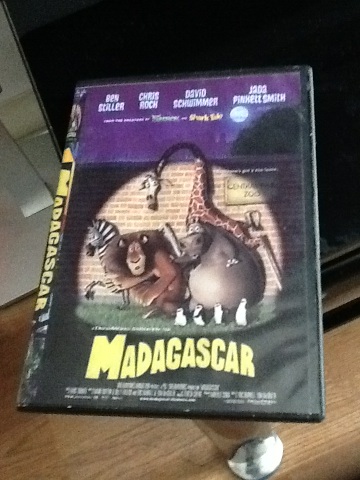Question: What movie is this?
Answer: madagascar